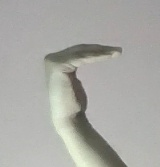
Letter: haa